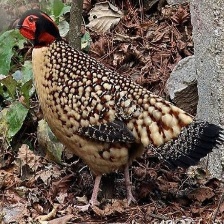
Species: CABOTS TRAGOPAN
Scientific name: TRAGOPAN CABOTI